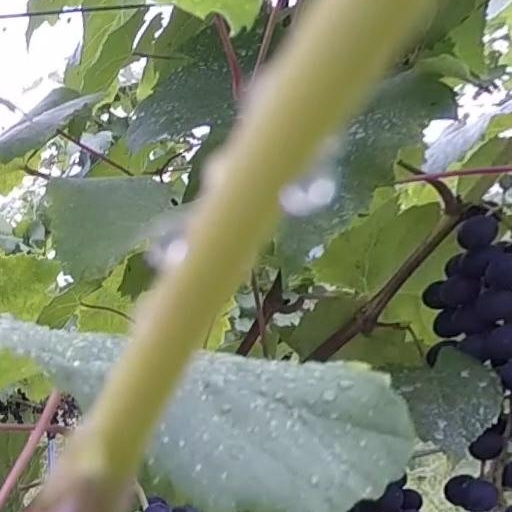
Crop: grape